Jim MacRae (American football)

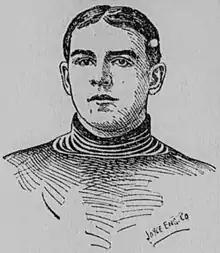
Depiction of MacRae c. 1900

James Christopher MacRae (March 28, 1878 – February 1, 1957) was a college football player and coach as well as an attorney. He was once mayor of Chapel Hill, North Carolina.